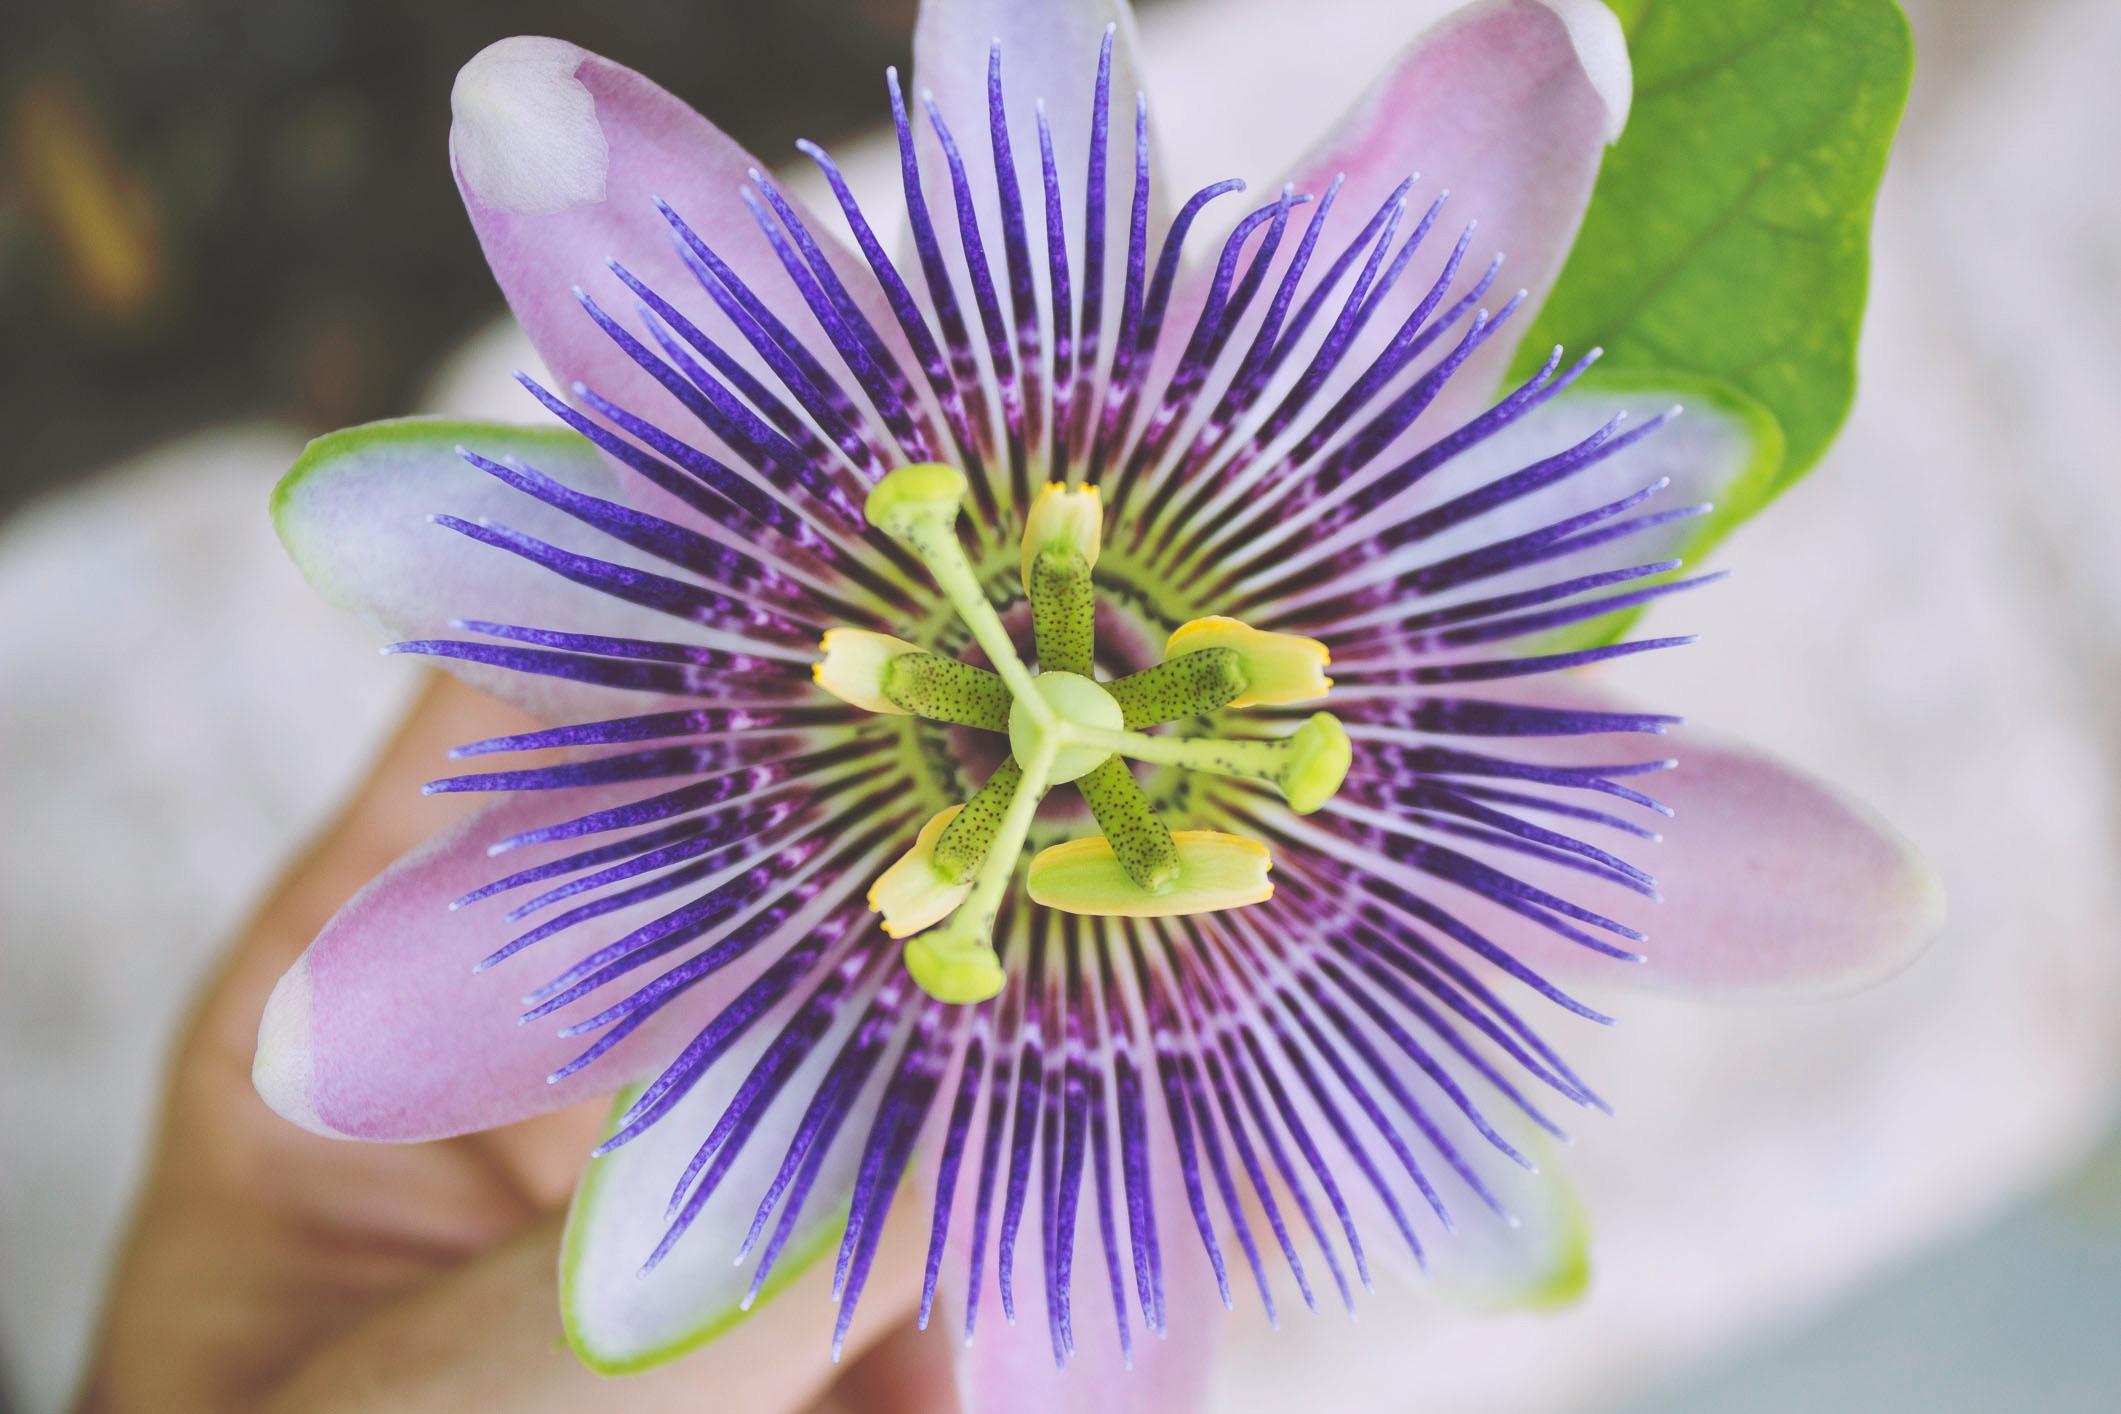
blossom, plant, photography, flower, petal, bloom, floral, pattern, macro, botany, flora, wildflower, close up, passion flower, macro photography, flowering plant, plant stem, land plant, passion flower family, purple passionflower